Rockin' Around the Christmas Tree

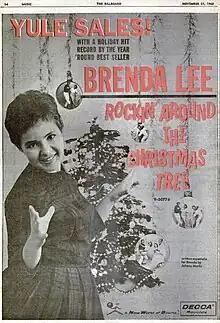
"Billboard" advertisement, November 21, 1960

An instrumental version of the song appears as background music in the 1964 television special "Rudolph the Red-Nosed Reindeer", which exclusively featured music written by Marks. It can be heard in the scene where Rudolph first arrives at the Reindeer Games and meets another reindeer named Fireball. A fully sung version of the song would later appear in Rankin/Bass's 1979 sequel "Rudolph and Frosty's Christmas in July". The song was also used in the 1990 film "Home Alone" during a scene when Kevin McCallister pretends that there is a holiday party taking place in his house, and discourages the burglars from robbing it. The song was also featured in "The Christmas Special" episode of "Regular Show" in 2012. The song was also used in "D-TV" set to the Disney cartoons, "Pluto's Christmas Tree" and "Mickey's Christmas Carol".